Marchais-Beton

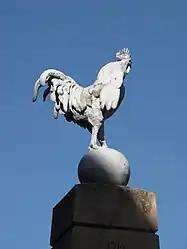
Cockerel crowning the village's war monument

Marchais-Beton is a former commune in the Yonne department, in Bourgogne-Franche-Comté in north-central France. On 1 January 2016, it was merged into the new commune of Charny-Orée-de-Puisaye.